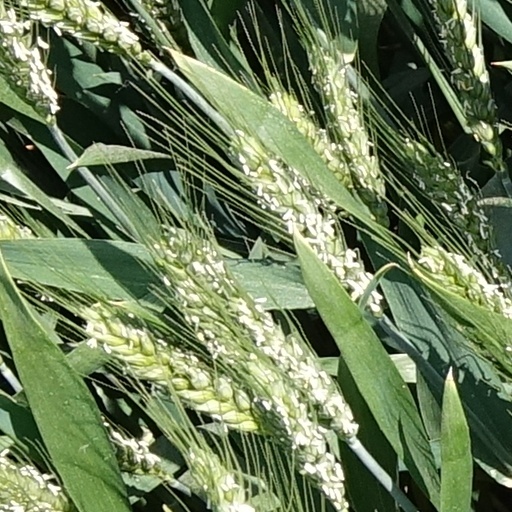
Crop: wheat